Congo Free State

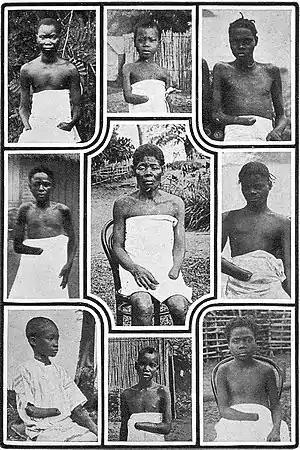
Mutilated Congolese children, image from "King Leopold's Soliloquy", Mark Twain's political satire, where the ageing king complains that the incorruptible camera was the only witness he had encountered in his long experience that he could not bribe. The book was illustrated with photographs by John Hobbis Harris.

Failure to meet the rubber collection quotas was punishable by death. Meanwhile, the Force Publique were required to provide the hand of their victims as proof when they had shot and killed someone, as it was believed that they would otherwise use the munitions (imported from Europe at considerable cost) for hunting. As a consequence, the rubber quotas were in part paid off in chopped-off hands. Sometimes the hands were collected by the soldiers of the Force Publique, sometimes by the villages themselves. There were even small wars where villages attacked neighbouring villages to gather hands, since their rubber quotas were too unrealistic to fill. A Catholic priest quotes a man, Tswambe, speaking of the hated state official Léon Fiévez, who ran a district along the river north of Stanley Pool: